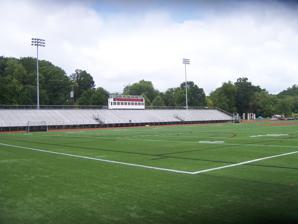
Building: Cardinal Stadium (Washington, D.C.)
Country: United States of America
Year built: 1985
Stadium in Washington, D.C., U.S. Cardinal Stadium Cardinal Stadium, 2011 Coordinates 38°56′36″N 77°00′03″W / 38.943283°N 77.000780°W / 38.943283; -77.000780 Owner Catholic University of America Capacity 3,500 Surface Artificial turf Construction Opened 1985 ( 1985 ) Renovated 2006 (new surface) 2007 (new scoreboard) 2016 (new surface) Tenants Catholic University ( NCAA D-III ) 1985–present DC Current ( MLU ) 2013–2016 DC Breeze ( AUDL ) 2018–present Old Glory DC ( MLR ) 2019–2020 Cardinal Stadium is a 3,500-seat multi-purpose stadium in Washington, D.C. The stadium is located on the campus of the Catholic University of America , and is home to the Catholic University Cardinals football , field hockey, lacrosse, and track and field teams. For the pandemic-shortened 2020 season, it was the home of Old Glory DC of Major League Rugby . Cardinal Stadium opened in 1985 after Brookland Stadium was closed down. Cardinal Stadium is a 15-minute walk from the Brookland–CUA Station on the Washington Metro Red Line . The stadium has a synthetic FieldTurf surface, installed in 2006 and renewed in 2016, and a Daktronics scoreboard, installed in 2007. Bleachers are located on the eastern side of the stadium, and are separated from the playing field by an eight-lane track. References